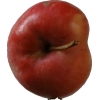
Label: Apple 10